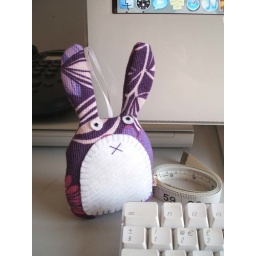
prototype rabbit sat by the computer on my desk :)